Kurt Elling

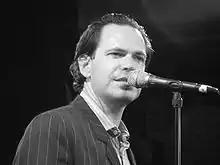
Elling performing in 2006

In 1999, Elling became a National Trustee for the National Academy of Recording Arts and Sciences, and in 2003 he was elected vice-chair and served two terms.